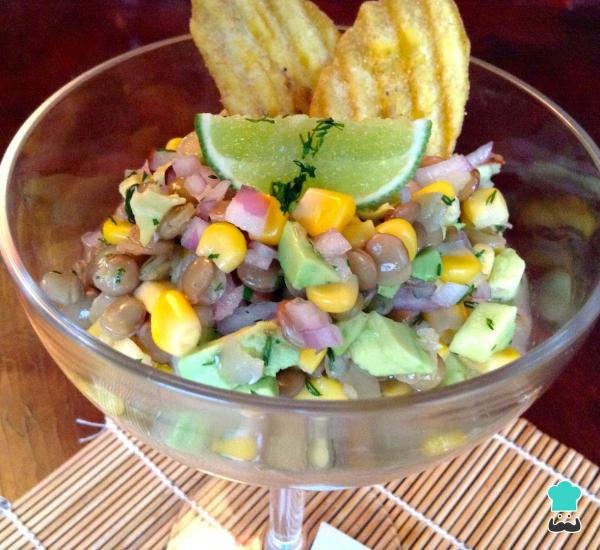
Sirve la receta de ceviche vegano de lentejas añadiendo un casco de limón y acompañando con tajadas de plátano, que puede ser de paquete o tostones de plátano verde caseros. Si deseas mas recetas veganas y tienes algún comentario o inquietud, ¡no dudes en preguntarnos! Recuerda que puedes añadir la foto del resultado final de tu receta. ¡Disfruta!